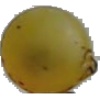
Label: Grape White 3